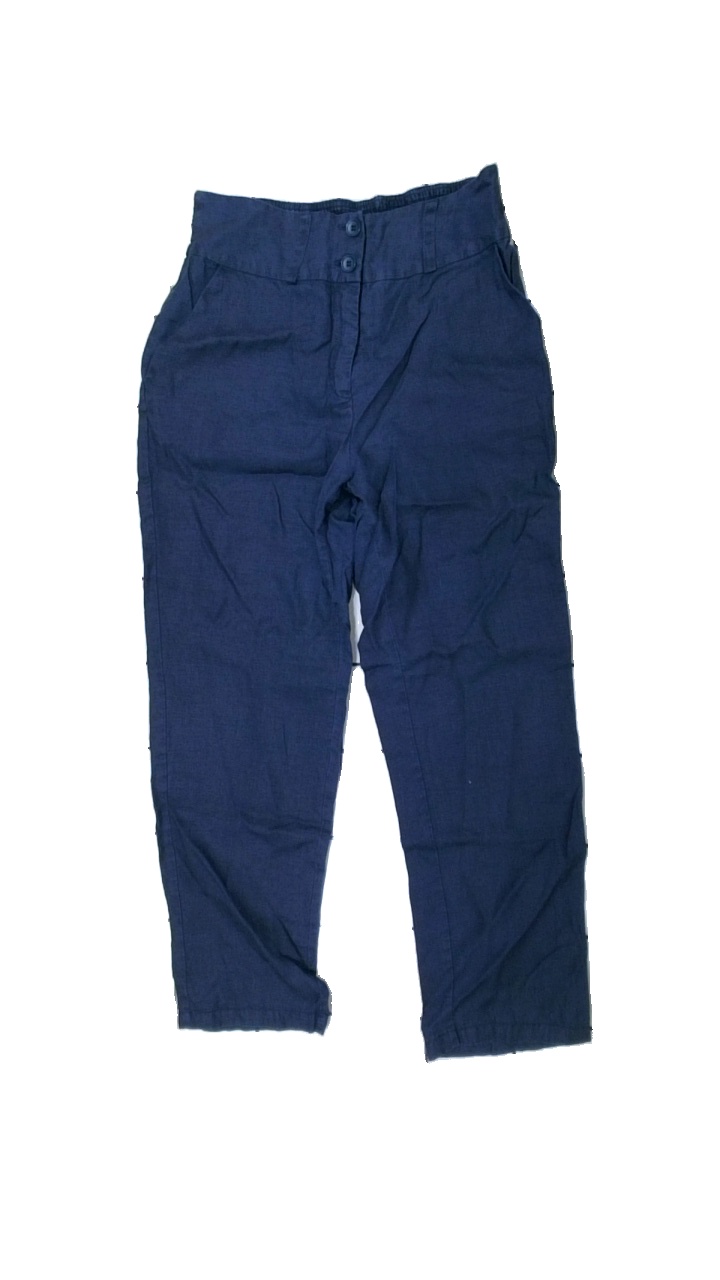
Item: Trousers (Ladies)
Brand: Missing
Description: blå linne byxor
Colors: Blue
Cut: Regular
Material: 100% cotton
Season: All
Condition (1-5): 5
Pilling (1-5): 5
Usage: Reuse
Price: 50-100